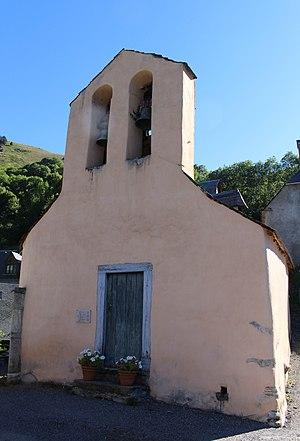
Chapelle Notre-Dame de Fréchet (Hautes-Pyrénées)
La liste des chapelles des Hautes-Pyrénées présente les chapelles situées sur le territoire des communes du département français des Hautes-Pyrénées. Il est fait état des diverses protections dont elles peuvent bénéficier, et notamment les inscriptions et classements au titre des monuments historiques.
Cazaux-Fréchet-Anéran-Camors est une commune française située dans le département des Hautes-Pyrénées, en région Occitanie.